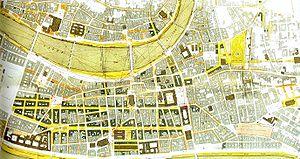
""Plan des améliorations réalisées ou projetées dans le centre de la ville de Lyon""
Lyon est une commune française située dans le sud-est de la France, au confluent du Rhône et de la Saône. Siège du conseil de la métropole de Lyon, elle est le chef-lieu de l'arrondissement de Lyon, de la circonscription départementale du Rhône et de la région Auvergne-Rhône-Alpes. Ses habitants sont appelés les Lyonnais.
L’histoire urbaine de Lyon permet de retracer les formes que prend l’occupation humaine du site au cours de l'histoire de la ville.
La rue du Président-Édouard-Herriot, plus connue localement sous le nom de rue Édouard-Herriot, est l'une des plus importantes rues commerçantes de la Presqu'île de Lyon, en France. Elle fait le lien entre les deux places les plus célèbres de la ville, la place Bellecour au sud, et la place des Terreaux au nord. Sa partie nord est située dans le 1ᵉʳ arrondissement, mais la majorité de la rue se situe dans le 2ᵉ arrondissement.
Lyon, du Premier au Second Empire, évolue considérablement. Vivant un « âge d'or » économique grâce à la soie, la cité connait une puissante expansion urbaine et commence son industrialisation. Sa population, souvent aux avant-gardes des combats républicains et anticléricaux, se soulève à plusieurs reprises.
La place des Jacobins est une place située dans le quartier de Bellecour, dans le 2ᵉ arrondissement de la ville de Lyon.
La rue Burdeau est une rue du 1ᵉʳ arrondissement de Lyon, en bas des pentes de la Croix-Rousse, au-dessus de l'église Saint Polycarpe, entre Saône et Rhône. Elle aboutit d'un côté sur la montée Saint-Sébastien et de l'autre sur le Jardin des plantes ; elle croise la montée de la Grande-Côte dont la rénovation est achevée. La rue appartient à la zone classée au patrimoine mondial par l'UNESCO. Le tunnel de l'ancien funiculaire de la rue Terme passe sous la rue.
La rue de la République est une voie située dans les premier et deuxième arrondissement de Lyon.
Le quai Romain-Rolland est une rue du 5ᵉ arrondissement de Lyon qui longe la rive droite de la Saône, reliant le quai de Bondy et le quai Fulchiron. Il dessert le pont du Maréchal Juin et la passerelle du palais de Justice.
L'histoire de Lyon inventorie, étudie et interprète l'ensemble des événements du passé liés à cette ville.
Cet article présente une bibliographie chronologique sur l'histoire de Lyon. Elle est divisée en grandes périodes, plus une introduction où sont regroupés les ouvrages généraux. Une bibliographie thématique est également disponible.
La place Saint-Jean est une place pavée semi-piétonne du 5ᵉ arrondissement de Lyon.
Les Cordeliers constituent un des quartiers centraux de la ville de Lyon et se trouve au nord du 2ᵉ arrondissement de Lyon. Le centre du quartier est constitué par la place des Cordeliers autour de laquelle les principaux monuments du quartier s'organisent. Il est situé entre le quartier des Terreaux au nord et le quartier de Bellecour au sud.
Joseph Gustave Bonnet, né à Marseille en 1810, mort à Hyères le 9 février 1875, est un ingénieur général des Ponts et chaussées. Ancien élève du lycée Thiers et de l'École polytechnique, admis à l'école des Ponts et chaussées en 1830, il démissionne en 1832 pour se consacrer à la doctrine de Saint Simon puis réintègre l'établissement pour y terminer ses études.
La place des Célestins est une place située dans le 2ᵉ arrondissement de Lyon, en France. Elle existe sous sa forme actuelle depuis le début du XIXᵉ siècle et doit son nom aux religieux de l'Ordre des Célestins qui y étaient installés de 1407 à 1778.
Cette liste des voies de Lyon présente chaque objet par ordre alphabétique. Les odonymes disparus ou remplacés sont indiqués en italiques.